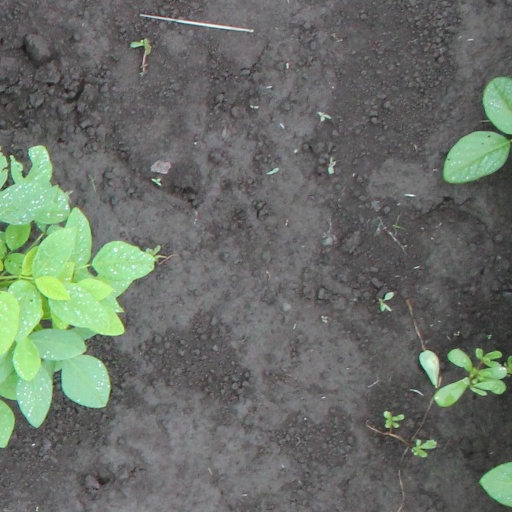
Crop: soybean